Long drive

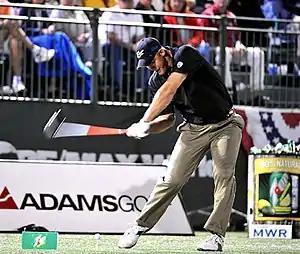
A military veteran long drive competition

Long drive is a sport where players compete to hit or drive a golf ball the farthest. Top long drivers compete professionally in events and exhibitions.